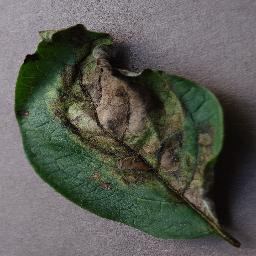
Label: Potato___Late_blight